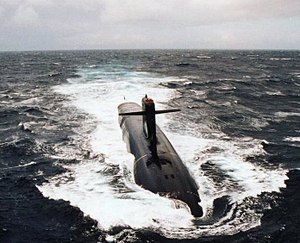
Triomphant-klassen
FS Le Téméraire
FS Le Téméraire
Triomphant-klassen er en klasse af atomubåde i brug i Marine Nationale der medbringer strategiske atomvåben. Hovedopgaven for denne skibsklasse er at virke som den søbaserede del, Force Océanique Stratégique, af det overordnede franske Force de frappe.